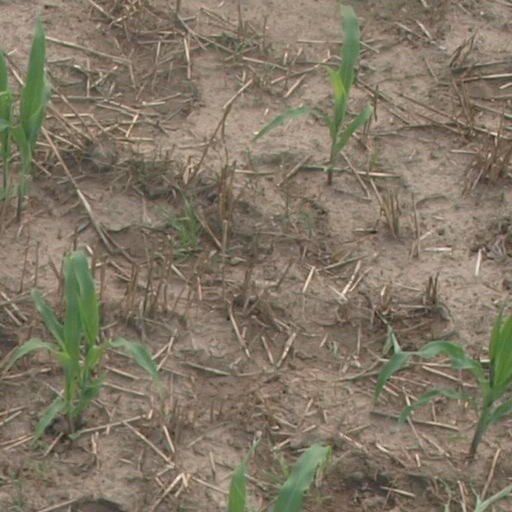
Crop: maize; corn